Kenny Irons

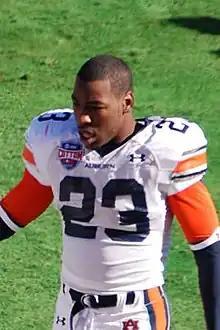
Irons in the 2007 Cotton Bowl Classic

Kenny Irons (born September 15, 1983) is an American former professional football player who was a running back in the National Football League (NFL). He was selected by the Cincinnati Bengals in the second round of the 2007 NFL draft. He played college football for the Auburn Tigers.